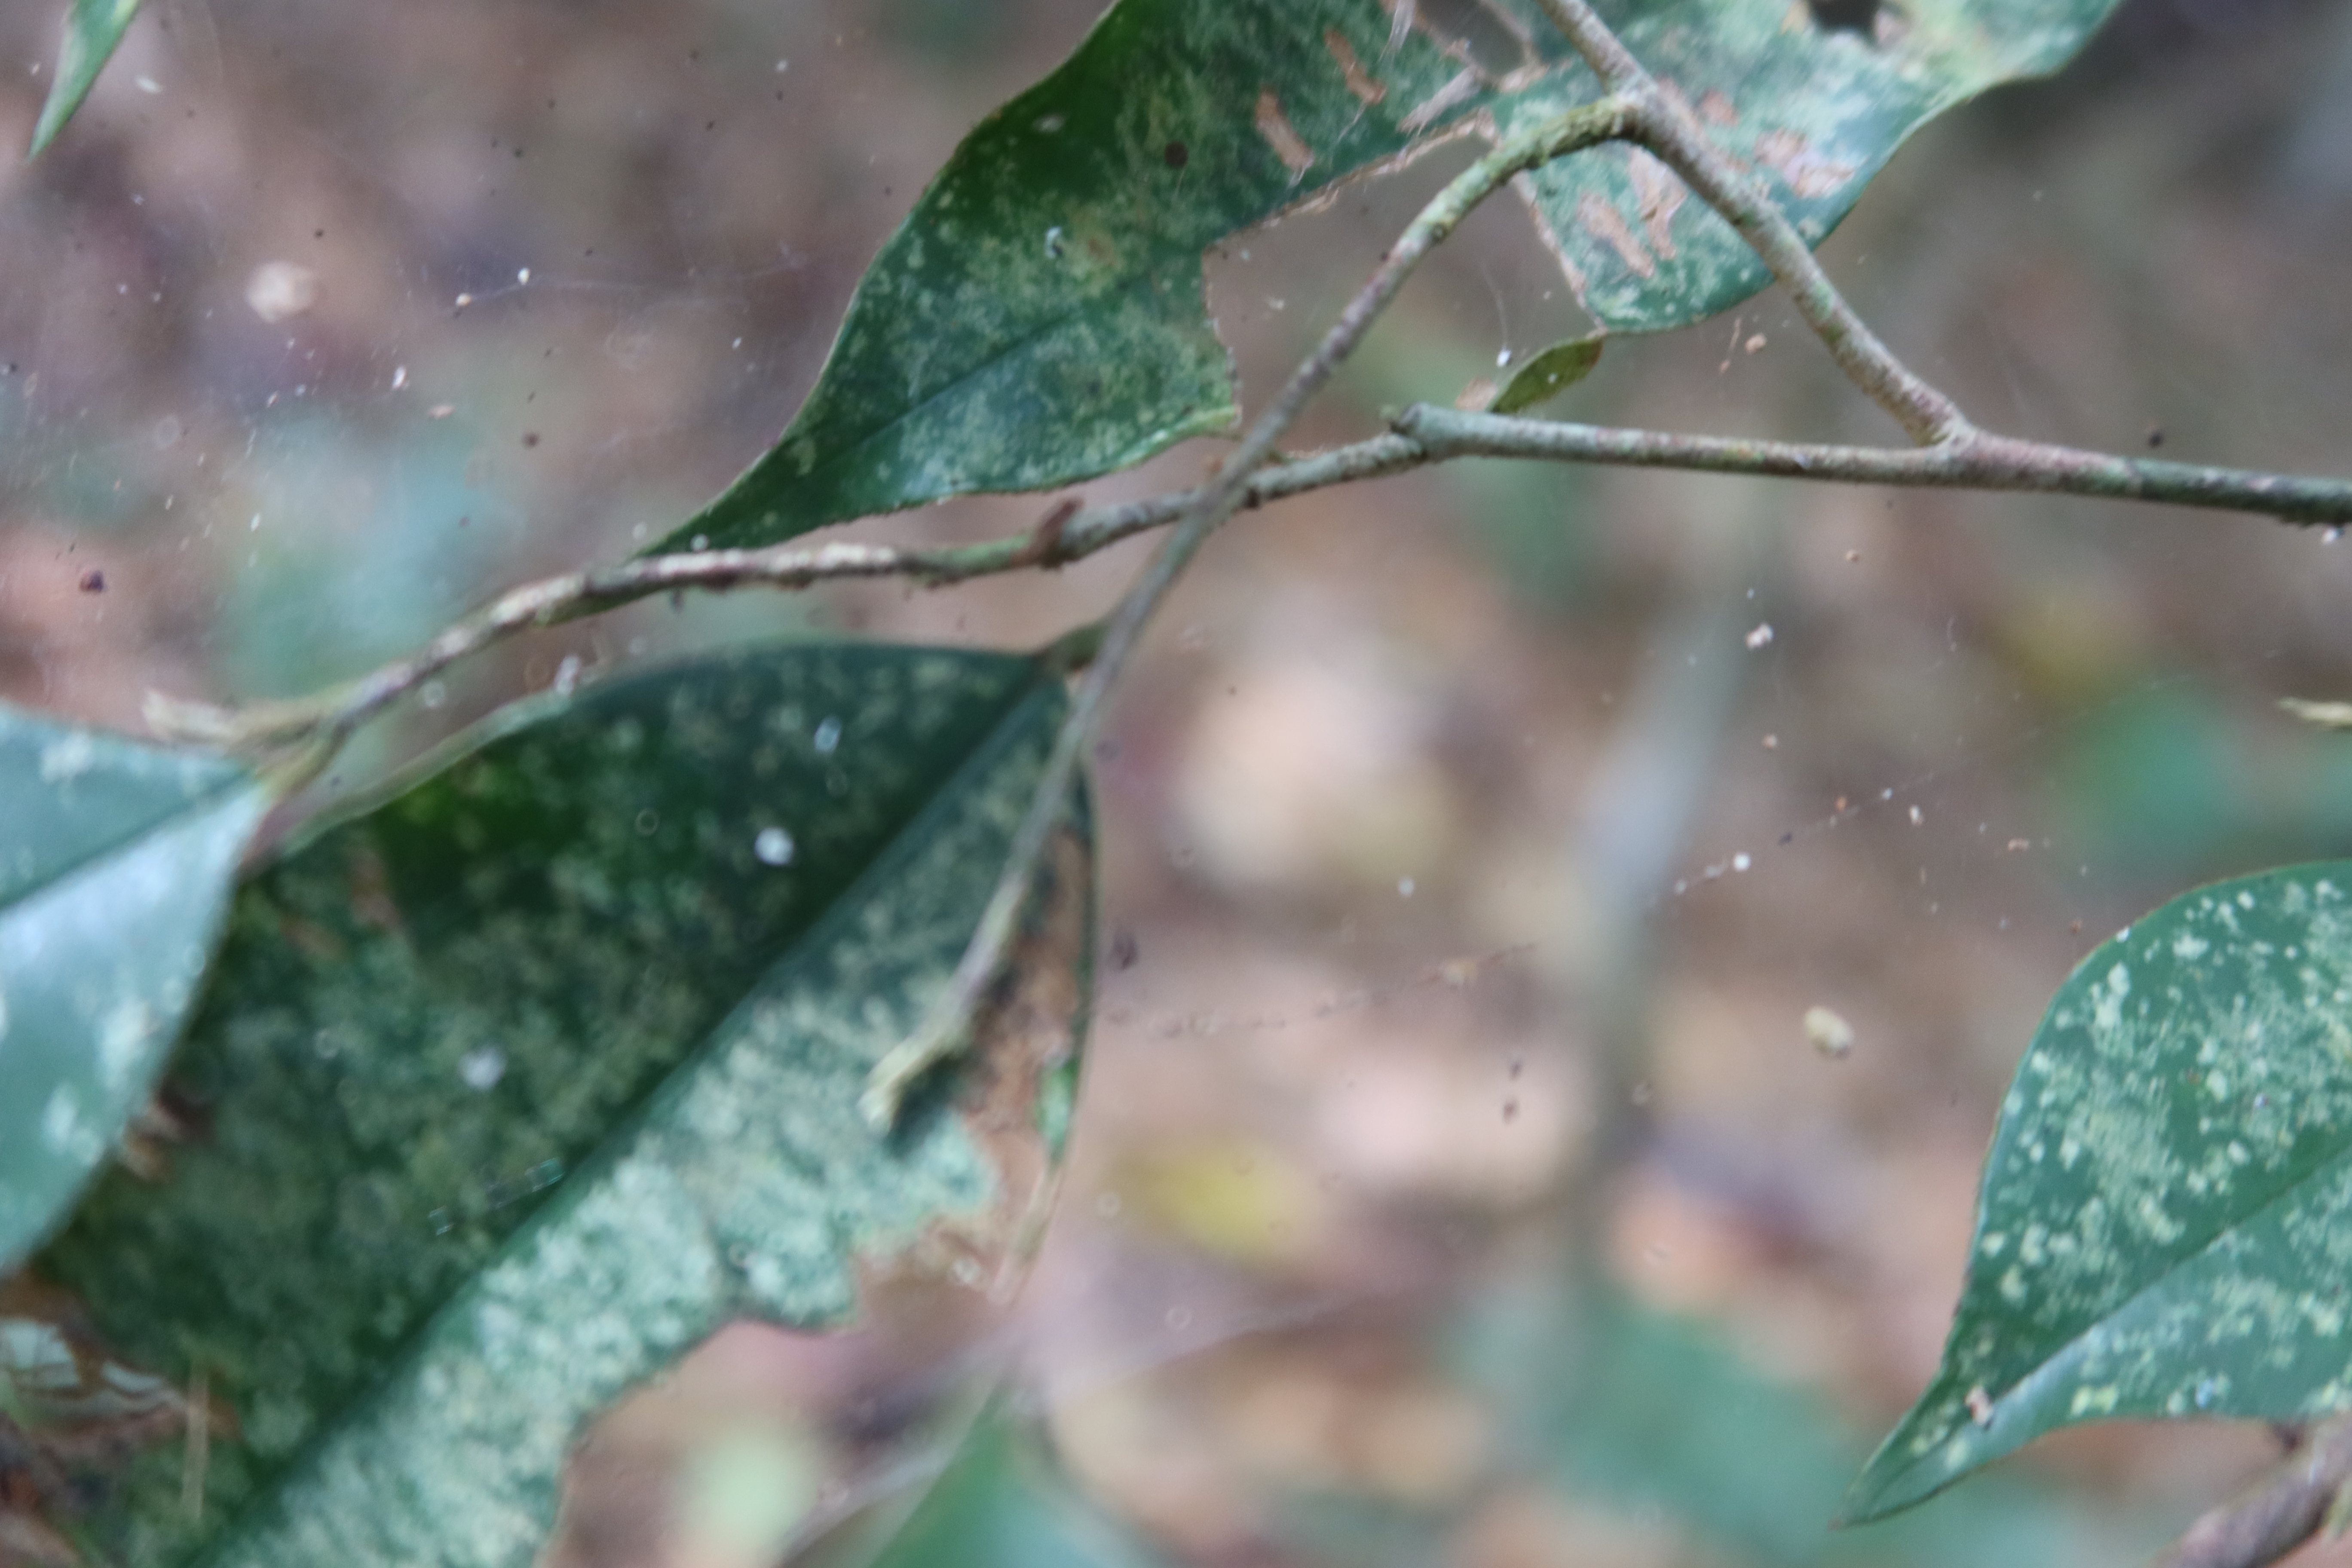
Label: Spiders